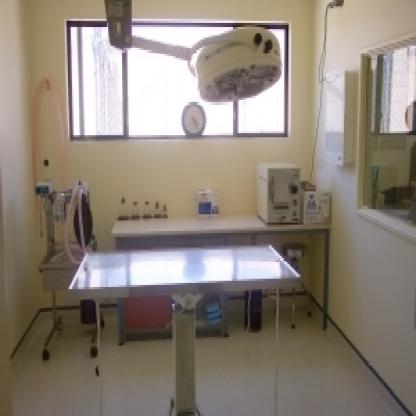
Scene: Indoor